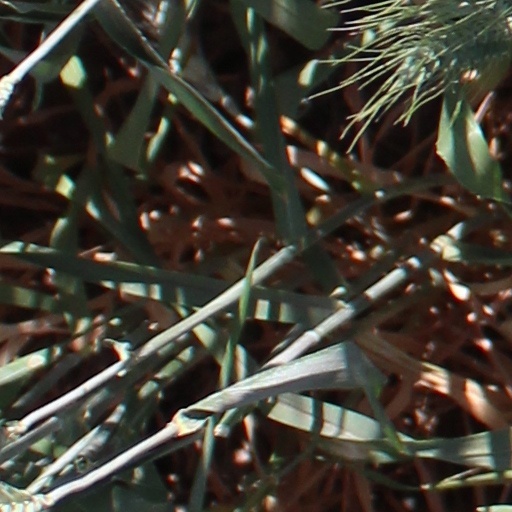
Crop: wheat